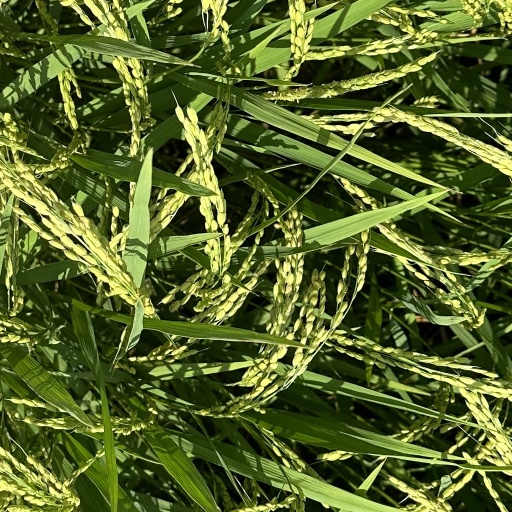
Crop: rice